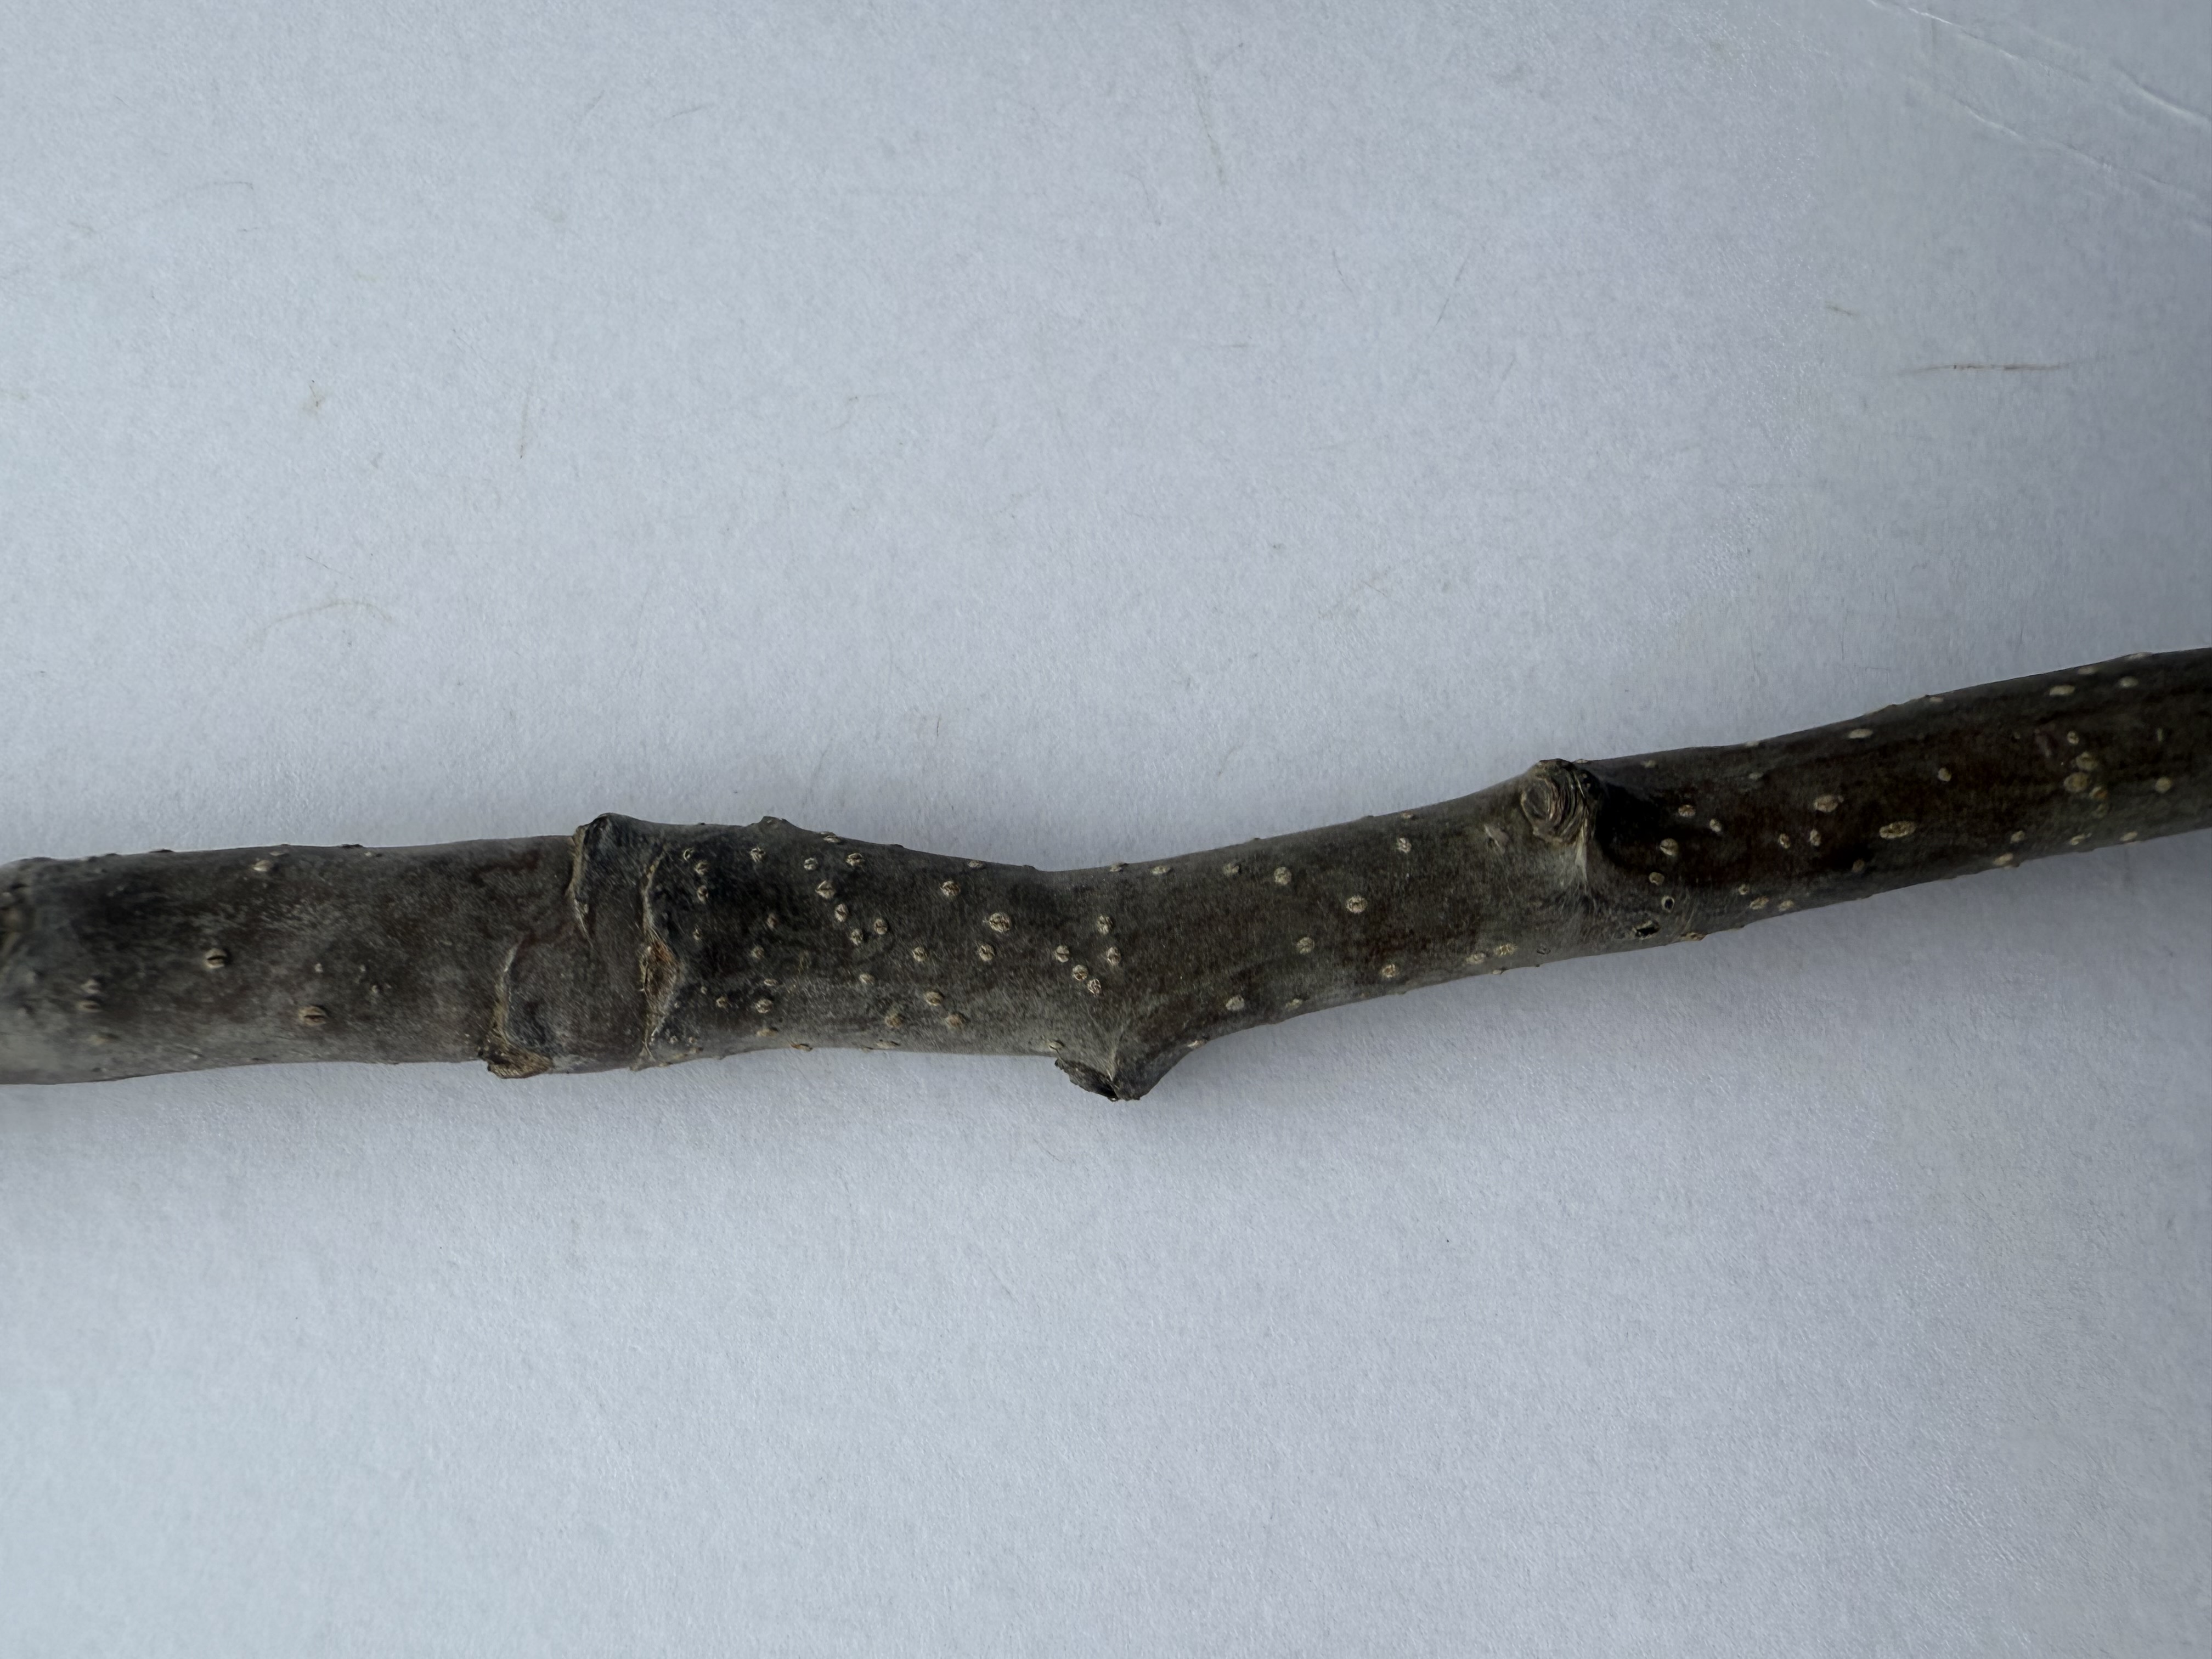
Variety: Nashi Pear